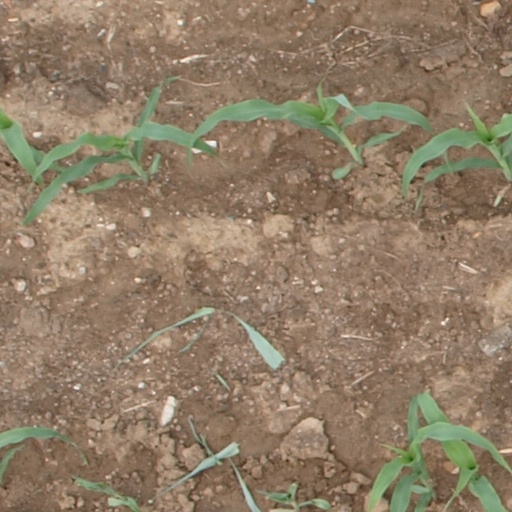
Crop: maize; corn